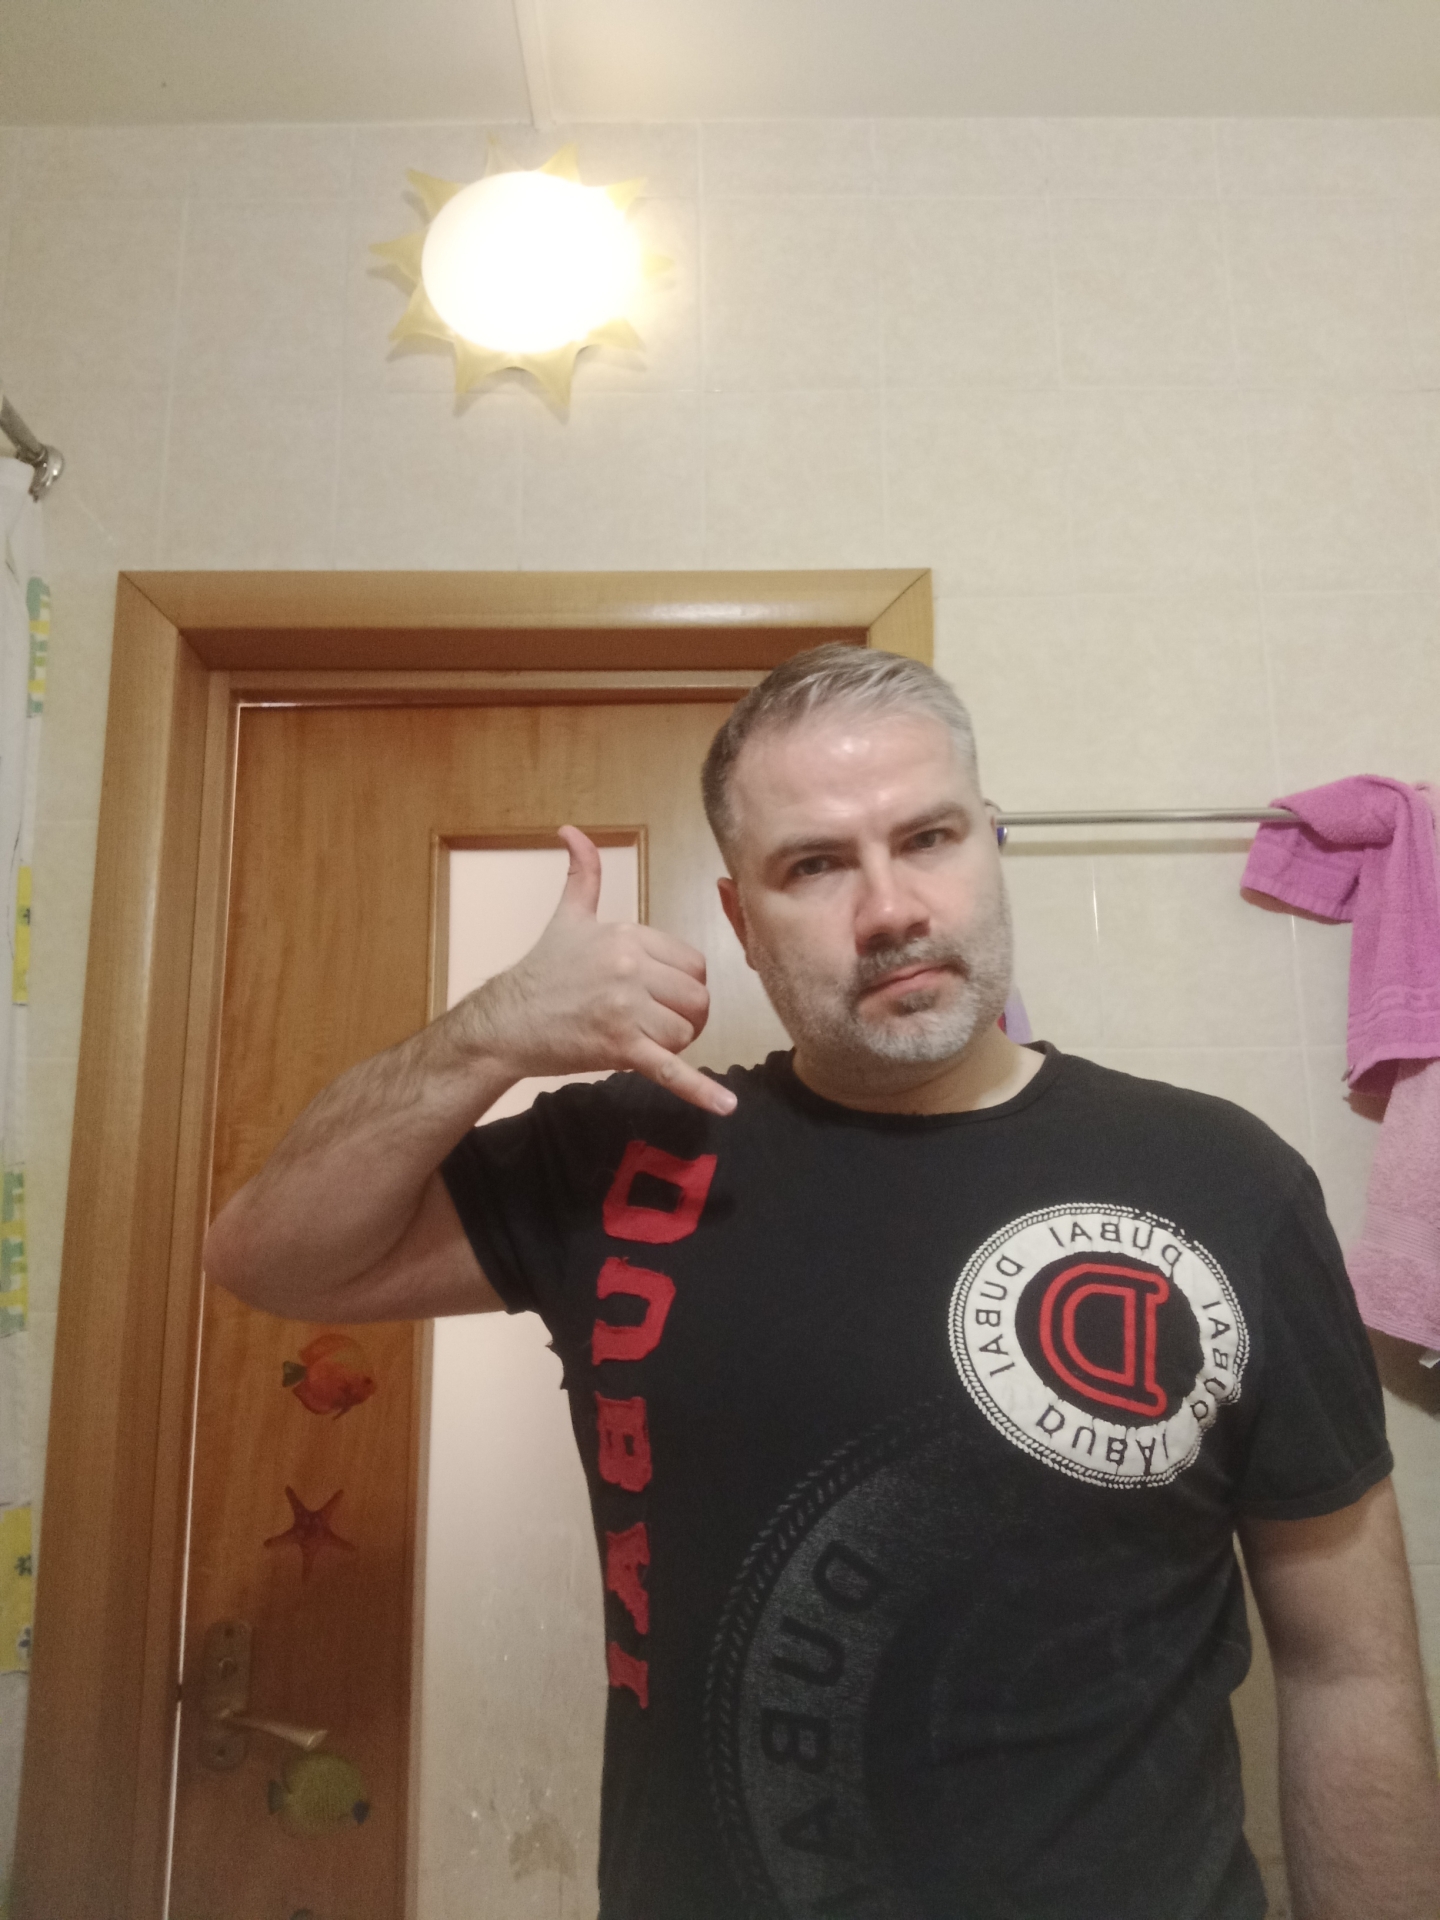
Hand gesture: call